Timofei Osipovsky

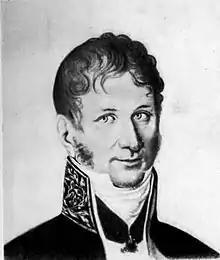
Timofey Fedorovic Osipovsky

Timofei Fyodorovich Osipovsky (February 2, 1766, Osipovo – June 24, 1832, Moscow) was a Russian Imperial mathematician, physicist, astronomer, and philosopher.